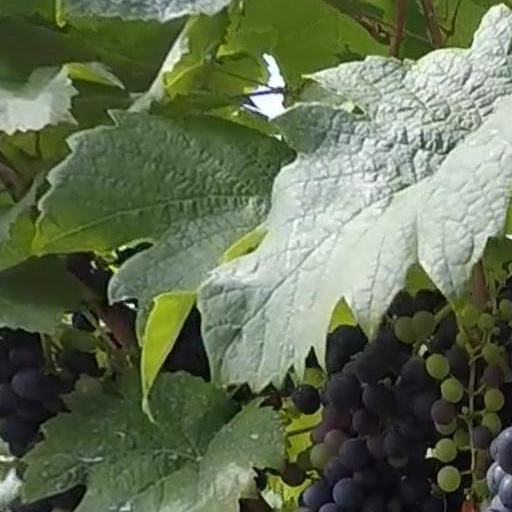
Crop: grape